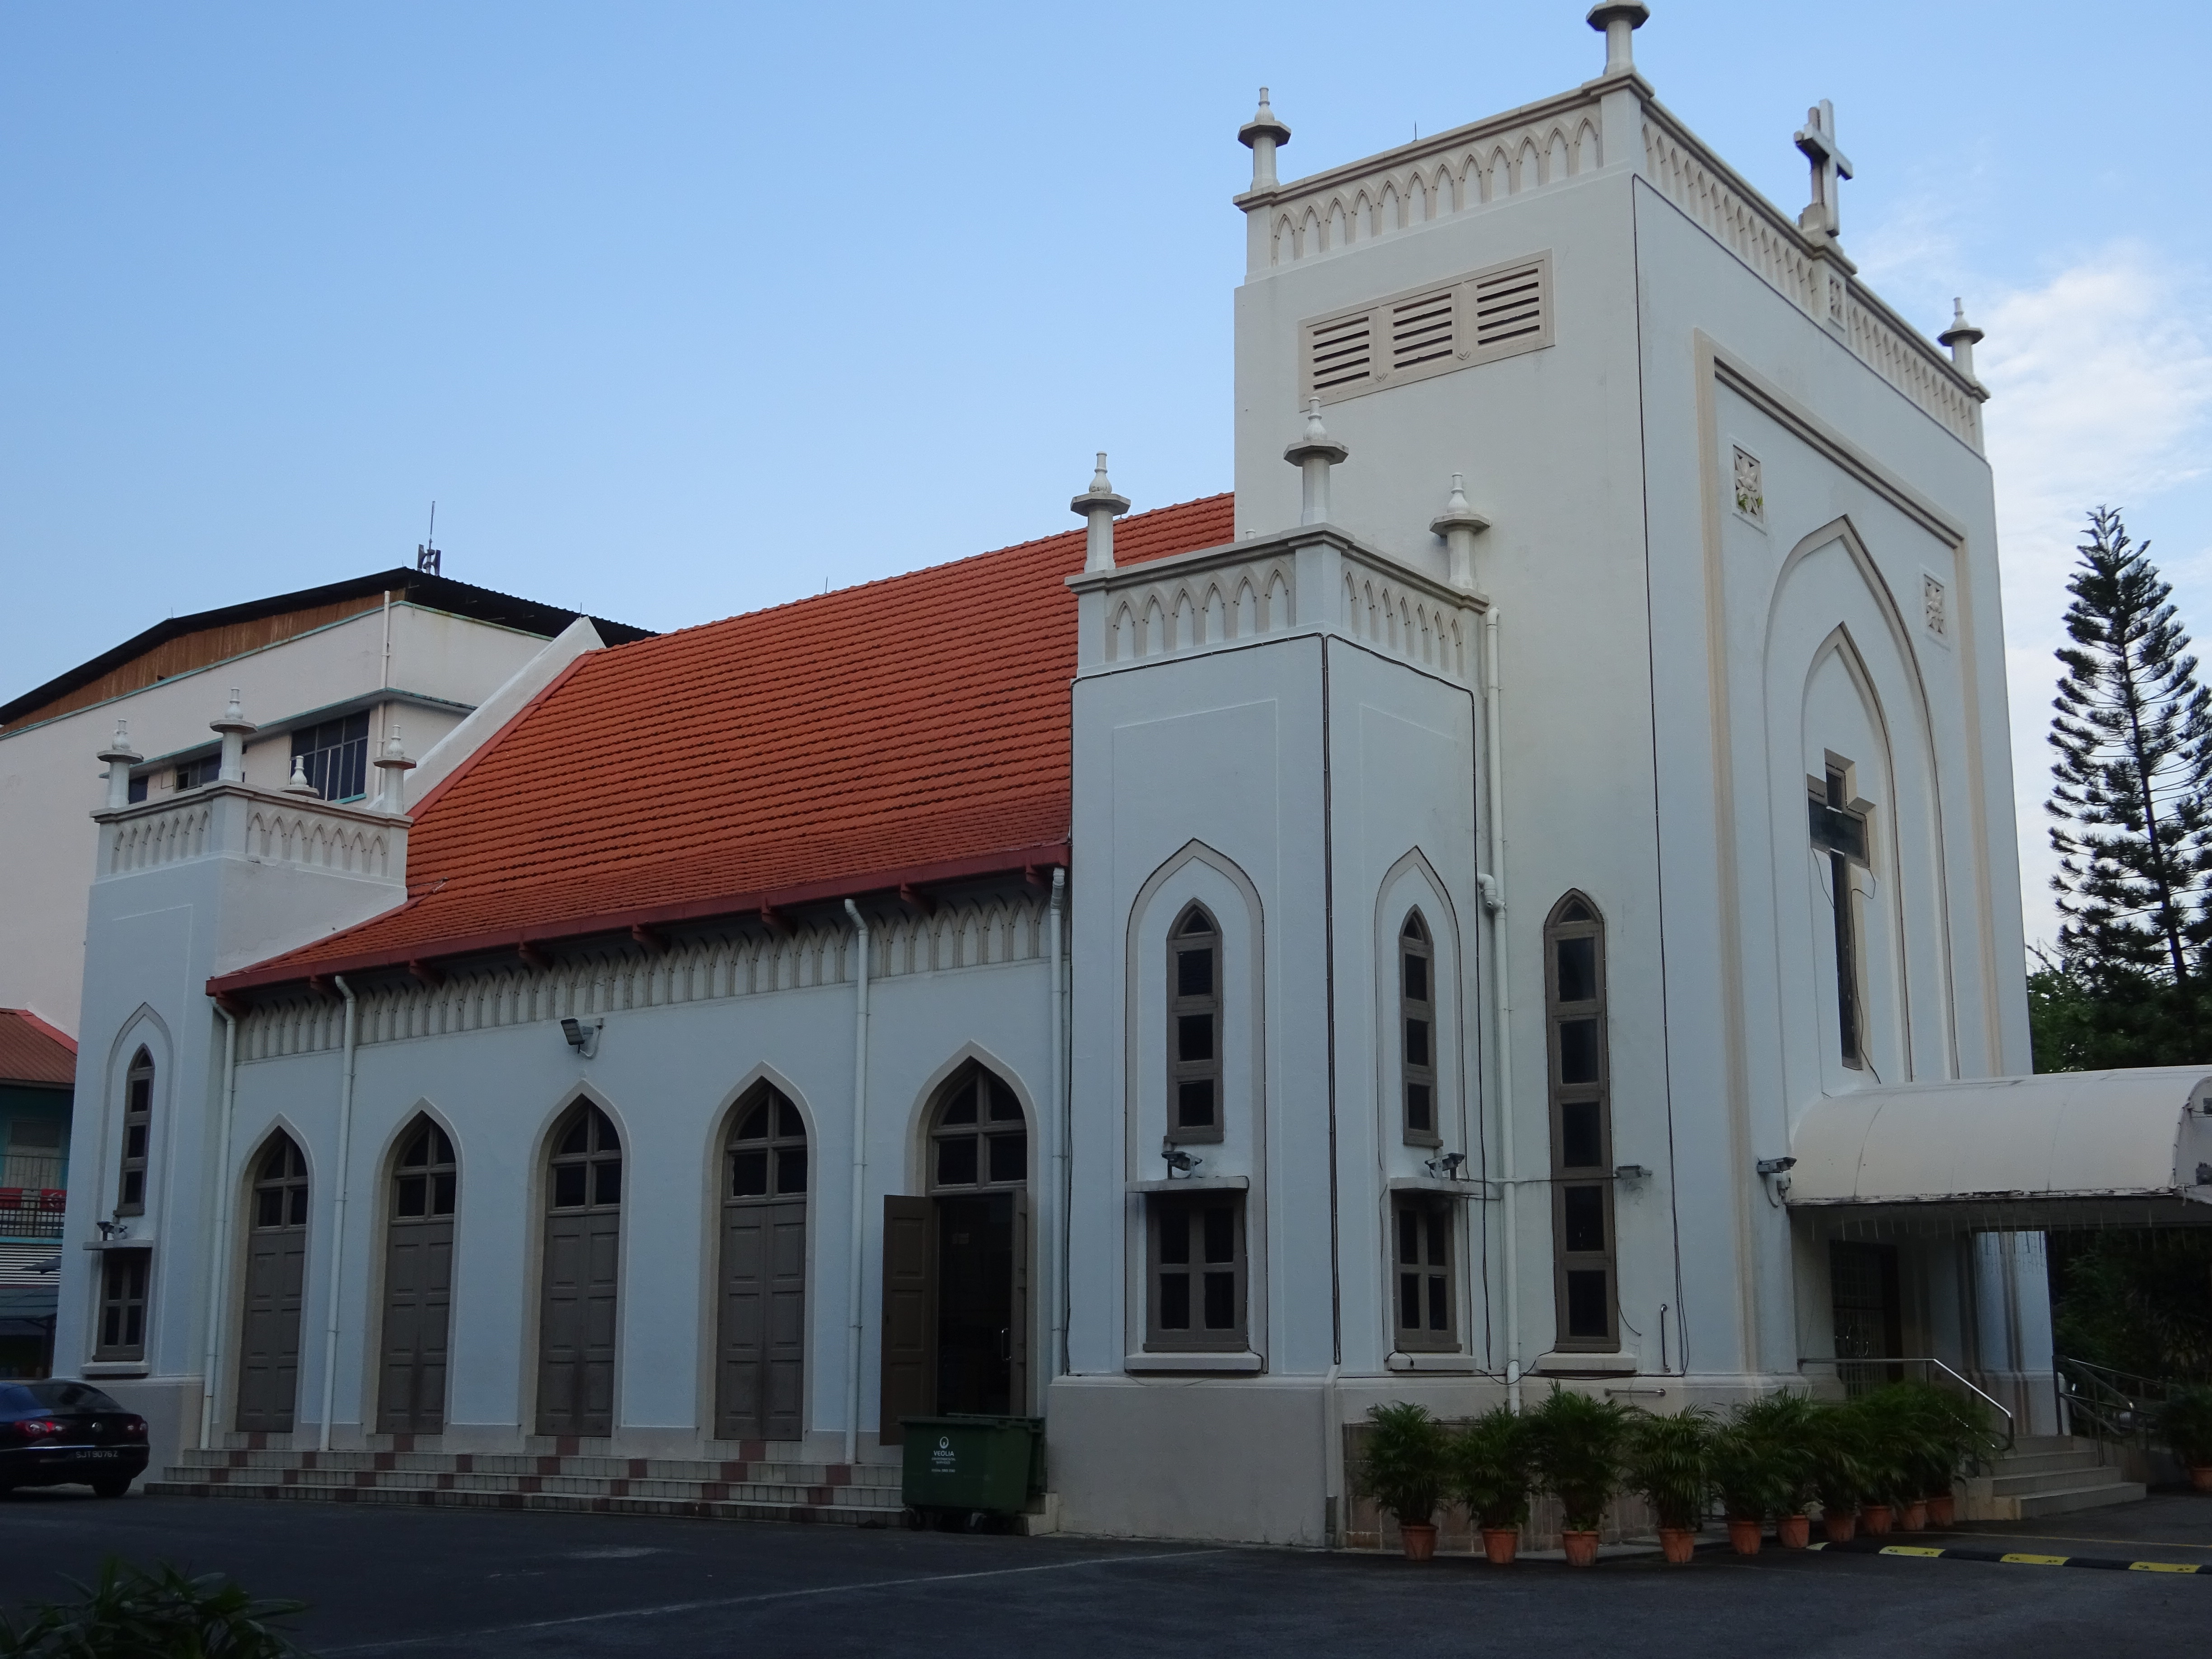
buildings, life, living, city, street, sky, plant, window, cloud, facade, door, building, tree, chapel, road surface, tire, medieval architecture, church, place of worship, arch, parish, holy places, arcade, classical architecture, convent, wheel, fixture, spanish missions in california, religious institute, house, monastery, roof